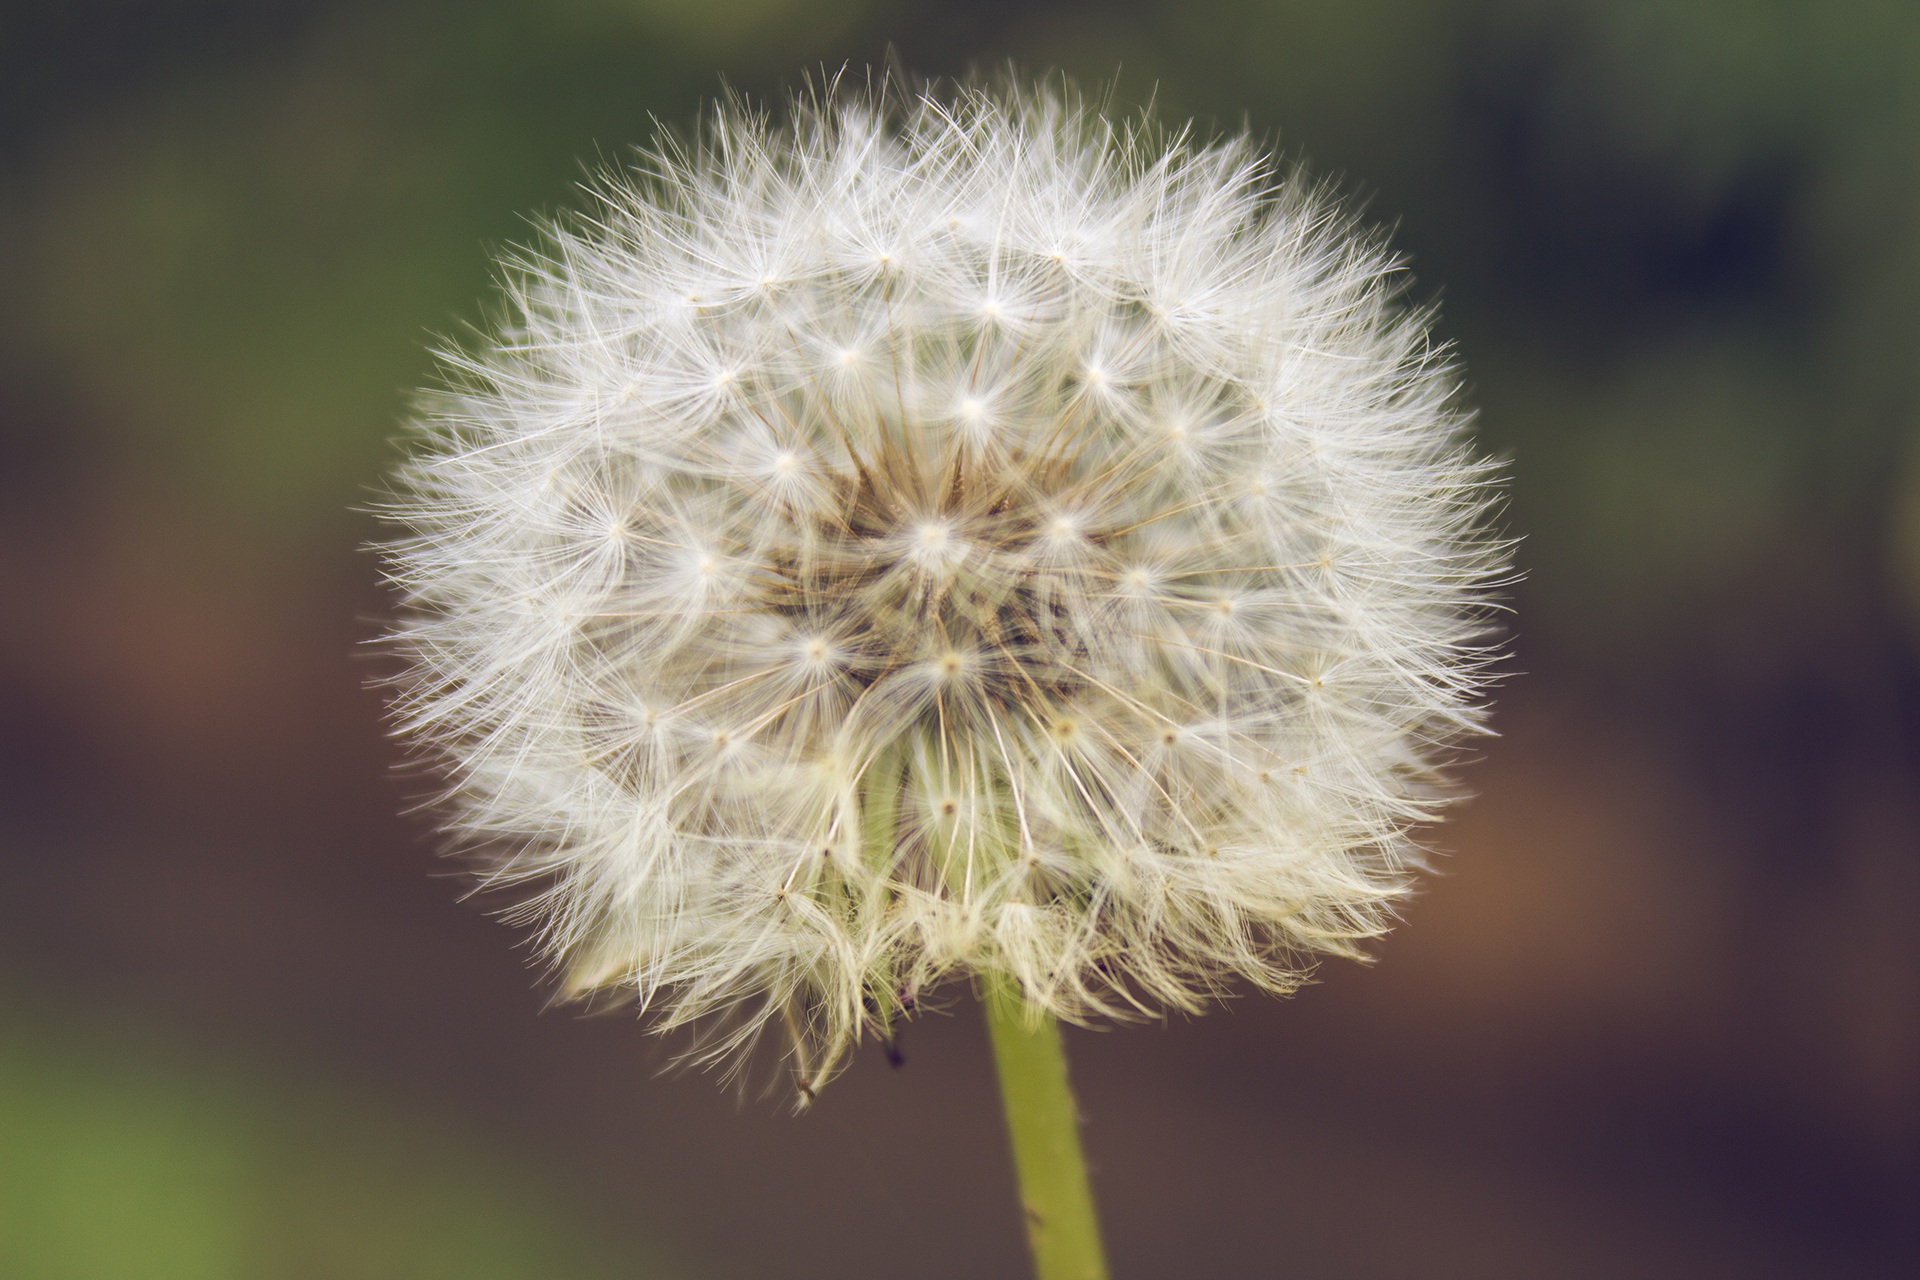
flower, nature, flora, plant, macro photography, close up, photography, botany, land plant, dandelion, daisy family, flowering plant, petal, wildflower, plant stem, field